Question: Where in line is the biggest elephant?
Tambaya: A wani jerin babbar giwar take?
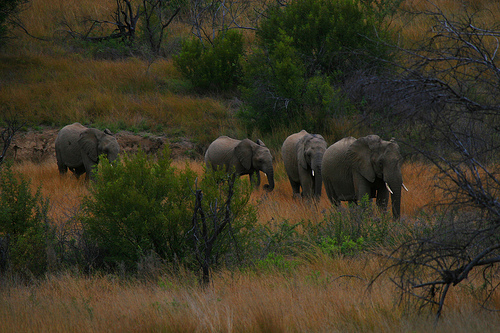
Answer: Front.
Amsa: Gaba.